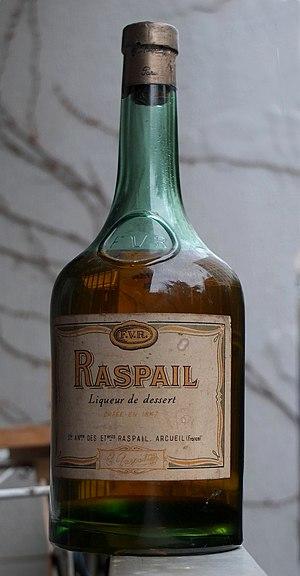
Un élixir est une liqueur faite à base d'herbes, d'épices ou de fruits macérés dans de l'alcool. Cette décoction est ensuite distillée. Généralement la tradition veut que sa composition soit tenue secrète car issue d'une recette séculaire mise au point par un ordre monastique. De plus, à l'origine, sa consommation régulière était garante de bonne santé sinon de longue vie.
Raspail est une marque de liqueur à visée hygiénique créée par le chimiste et homme politique François-Vincent Raspail qui lui donne son nom en 1847.